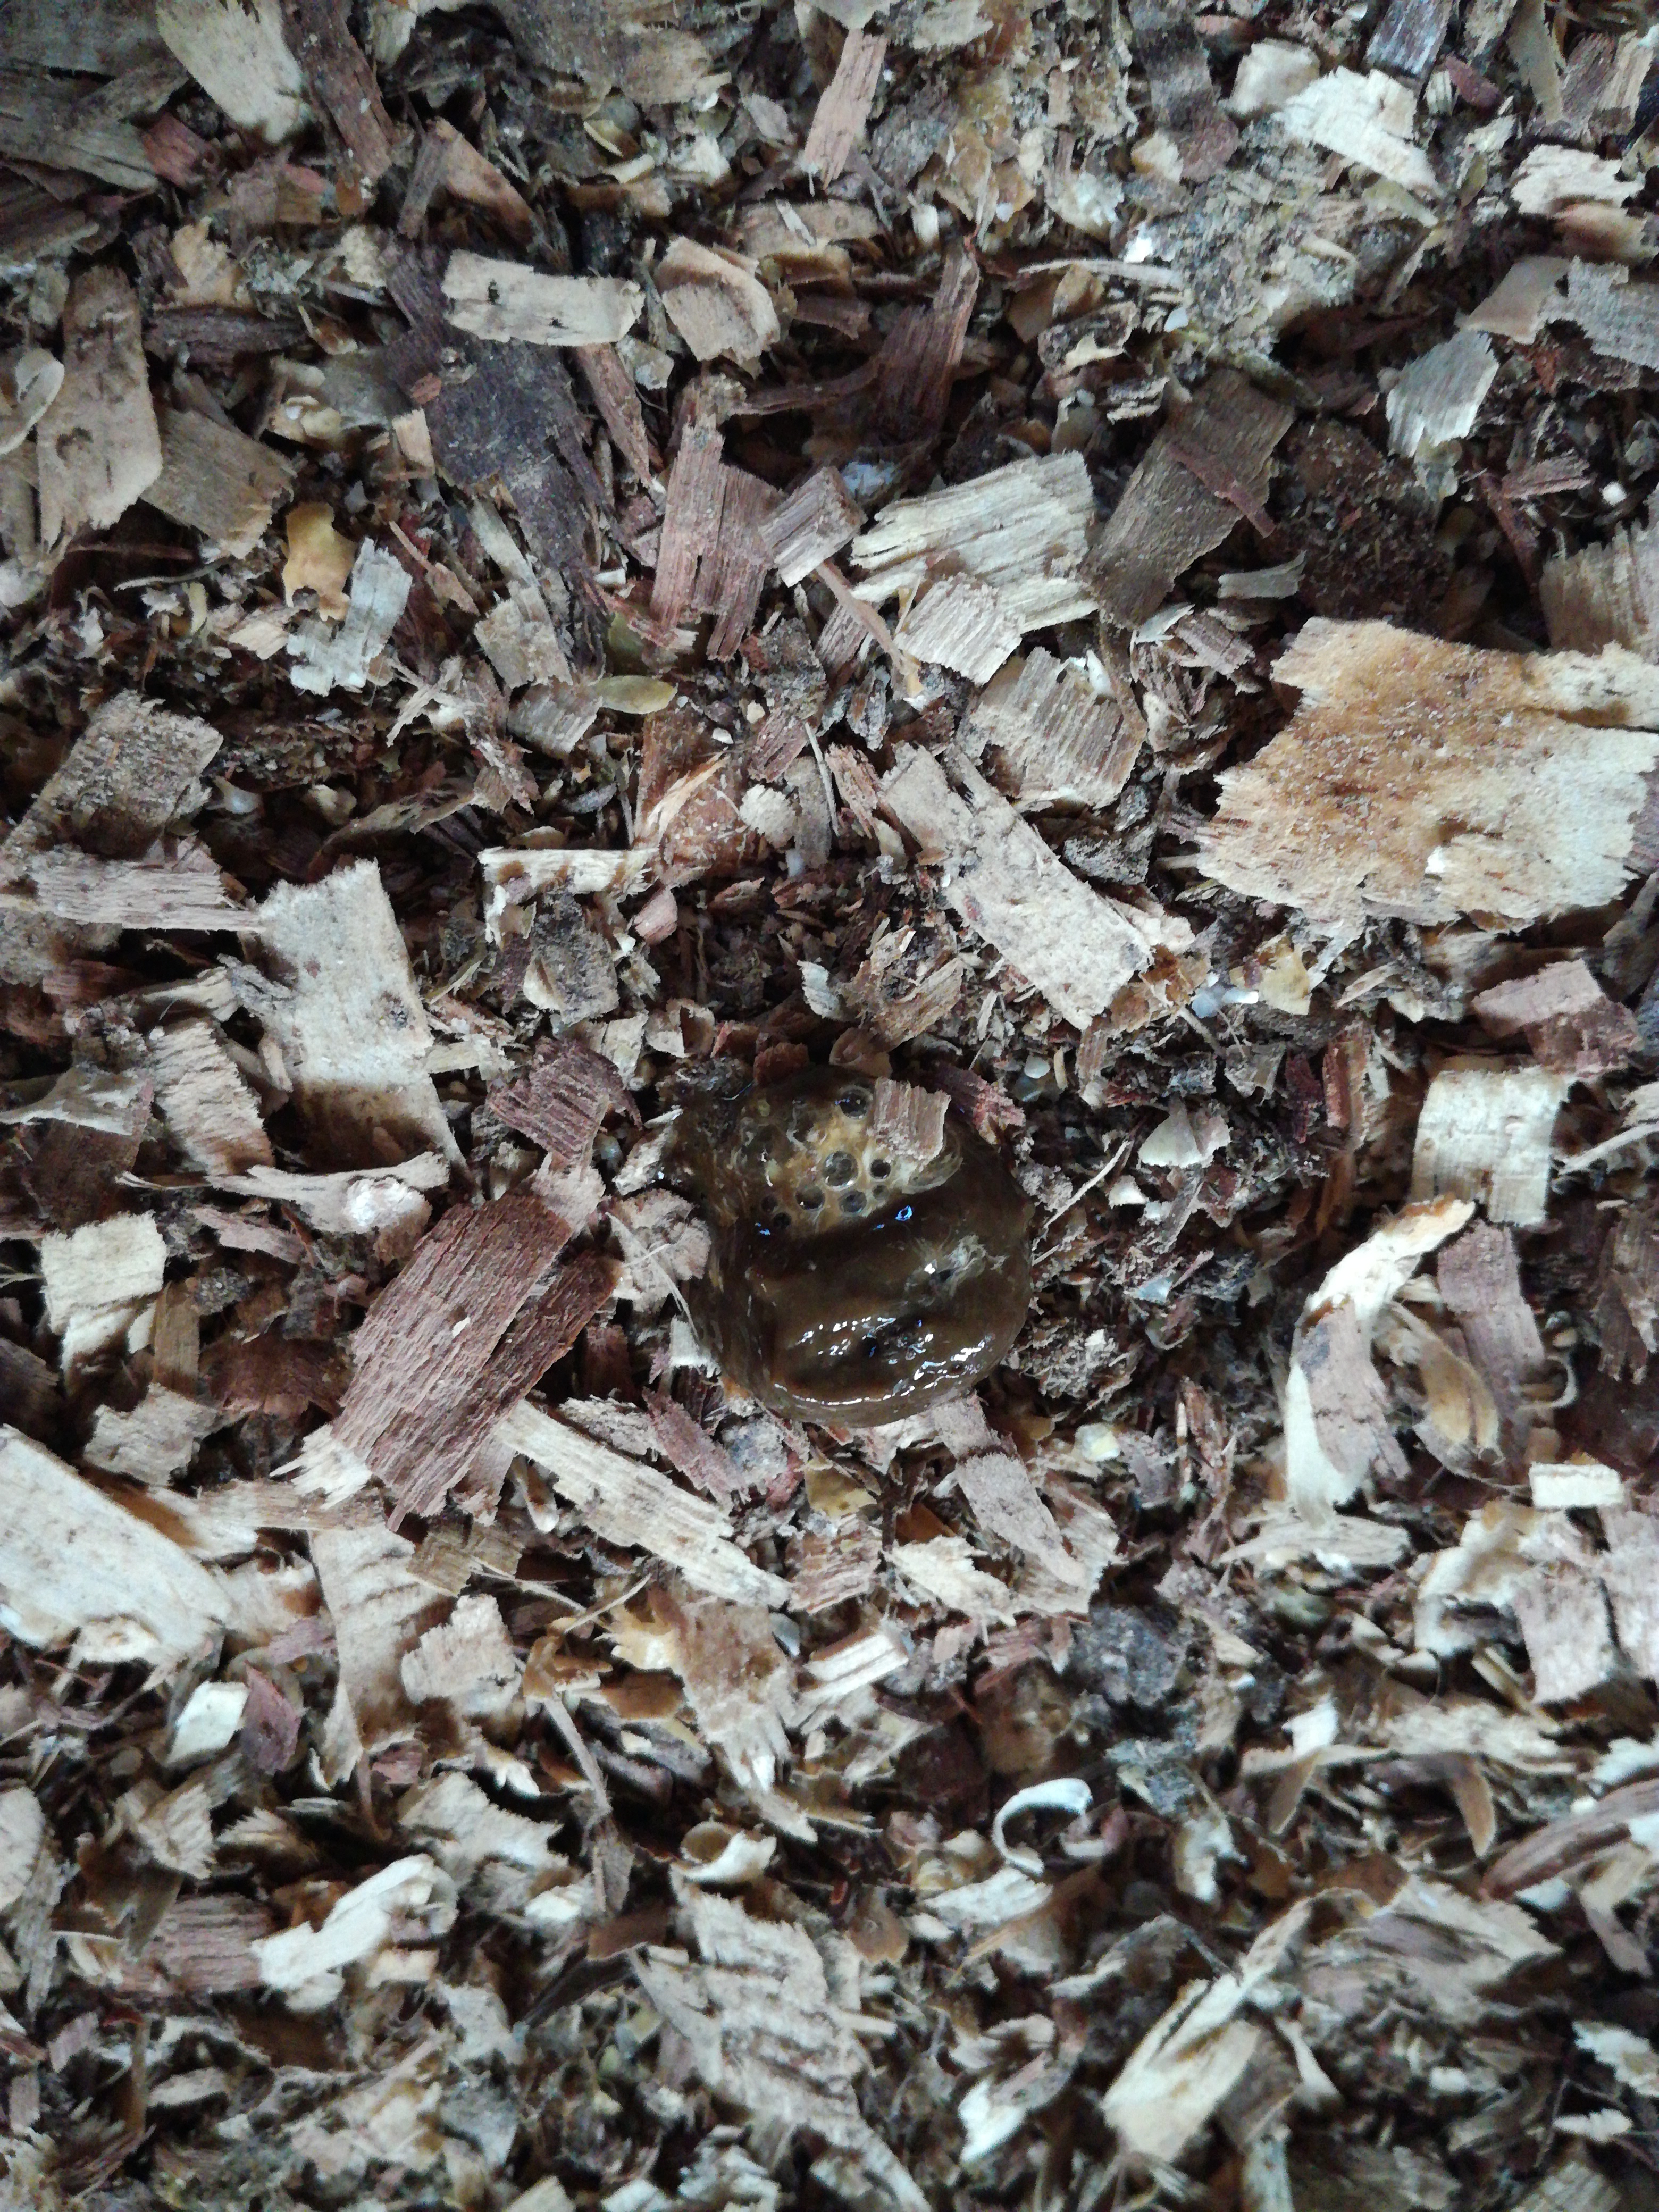
PCR-confirmed diagnosis: Healthy